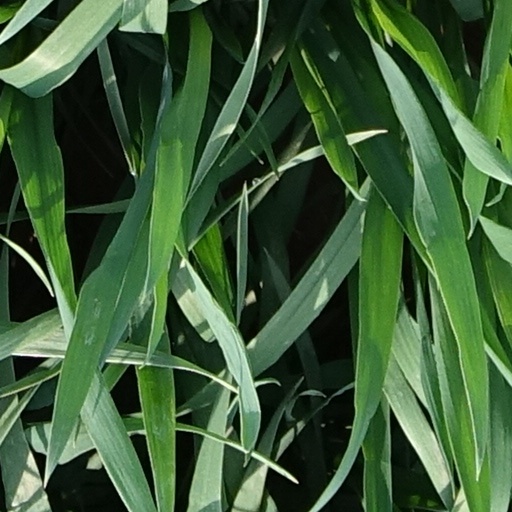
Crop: wheat